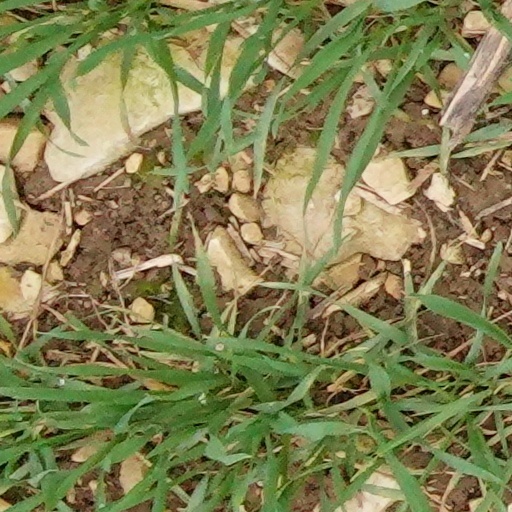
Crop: wheat